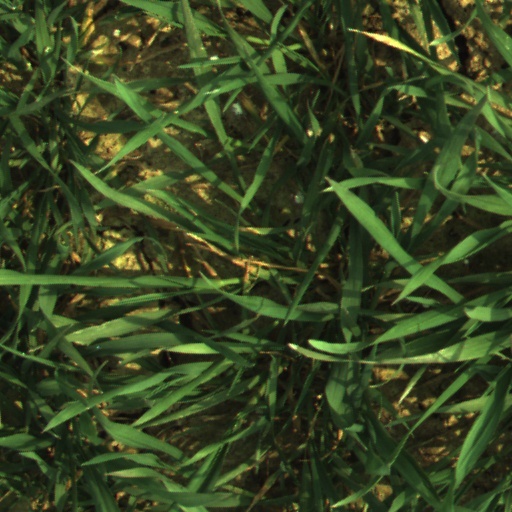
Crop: wheat